José Ascensión Orihuela Bárcenas

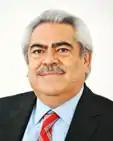

José Ascención Orihuela Bárcenas (born 19 March 1952) is a Mexican politician affiliated with the Institutional Revolutionary Party. He currently serves as Senator of the LXII Legislature of the Mexican Congress representing Michoacán. He also served as Senator during the LVII Legislature and as Deputy during the LV and LX Legislature, as well as a local deputy in the Congress of Michoacán.